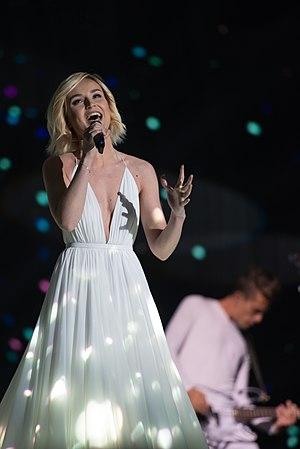
La Russie participe au Concours Eurovision de la chanson, depuis sa trente-neuvième édition, en 1994, et l’a remporté à une reprise, en 2008.